Damsholte Church

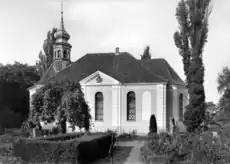
Damsholte Church in 1932

Damsholte Church, with its pale yellow Rococo facade, is unlike any other parish church in Denmark. Its origins, which are comparatively recent, are also unusual.